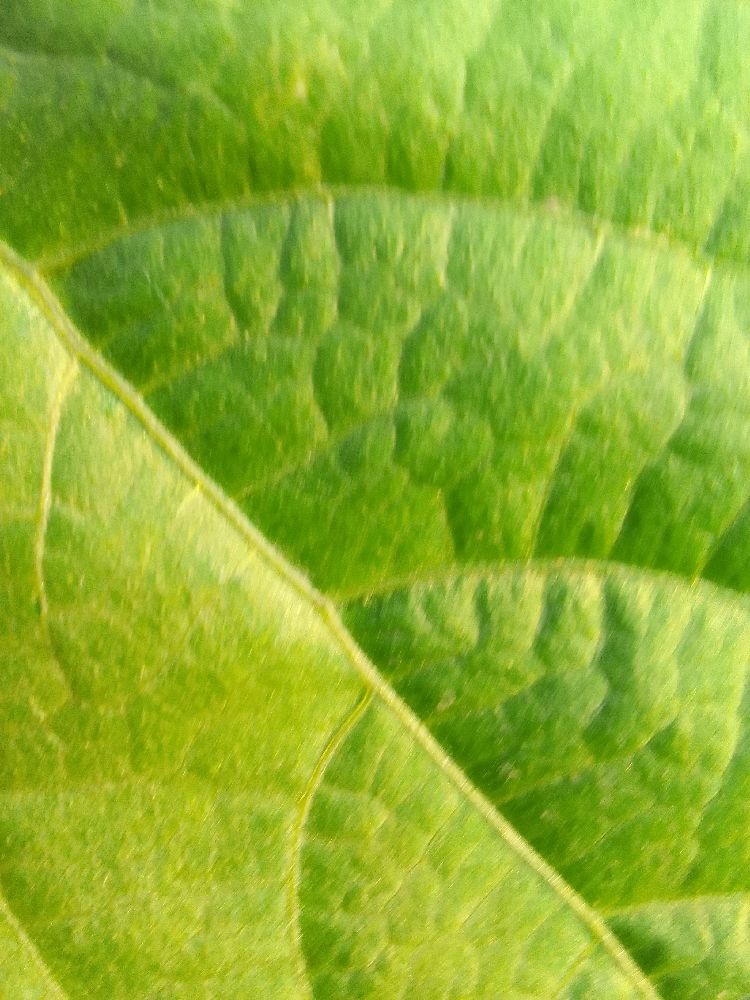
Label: healthy